Siege

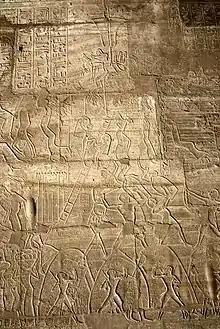
The Egyptian siege of Dapur in the 13th century BC, from Ramesseum, Thebes

Although there are depictions of sieges from the ancient Near East in historical sources and in art, there are very few examples of siege systems that have been found archaeologically. Of the few examples, several are noteworthy: